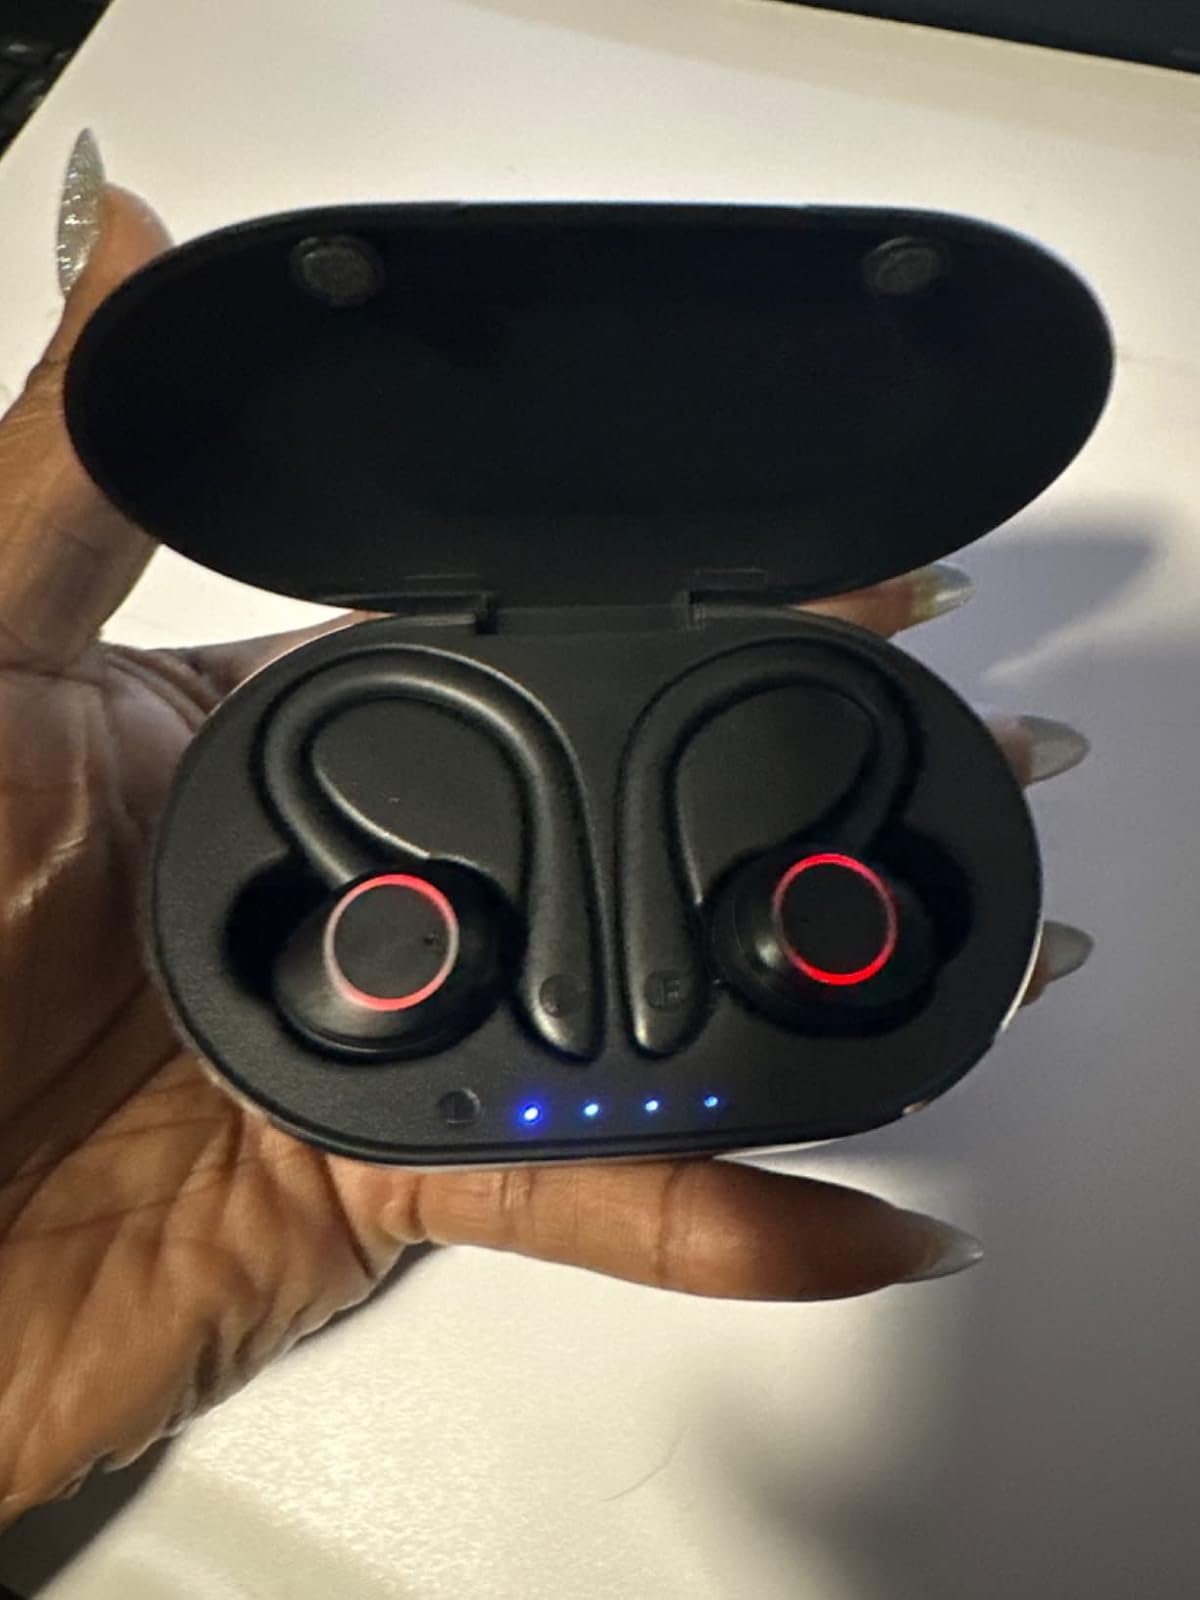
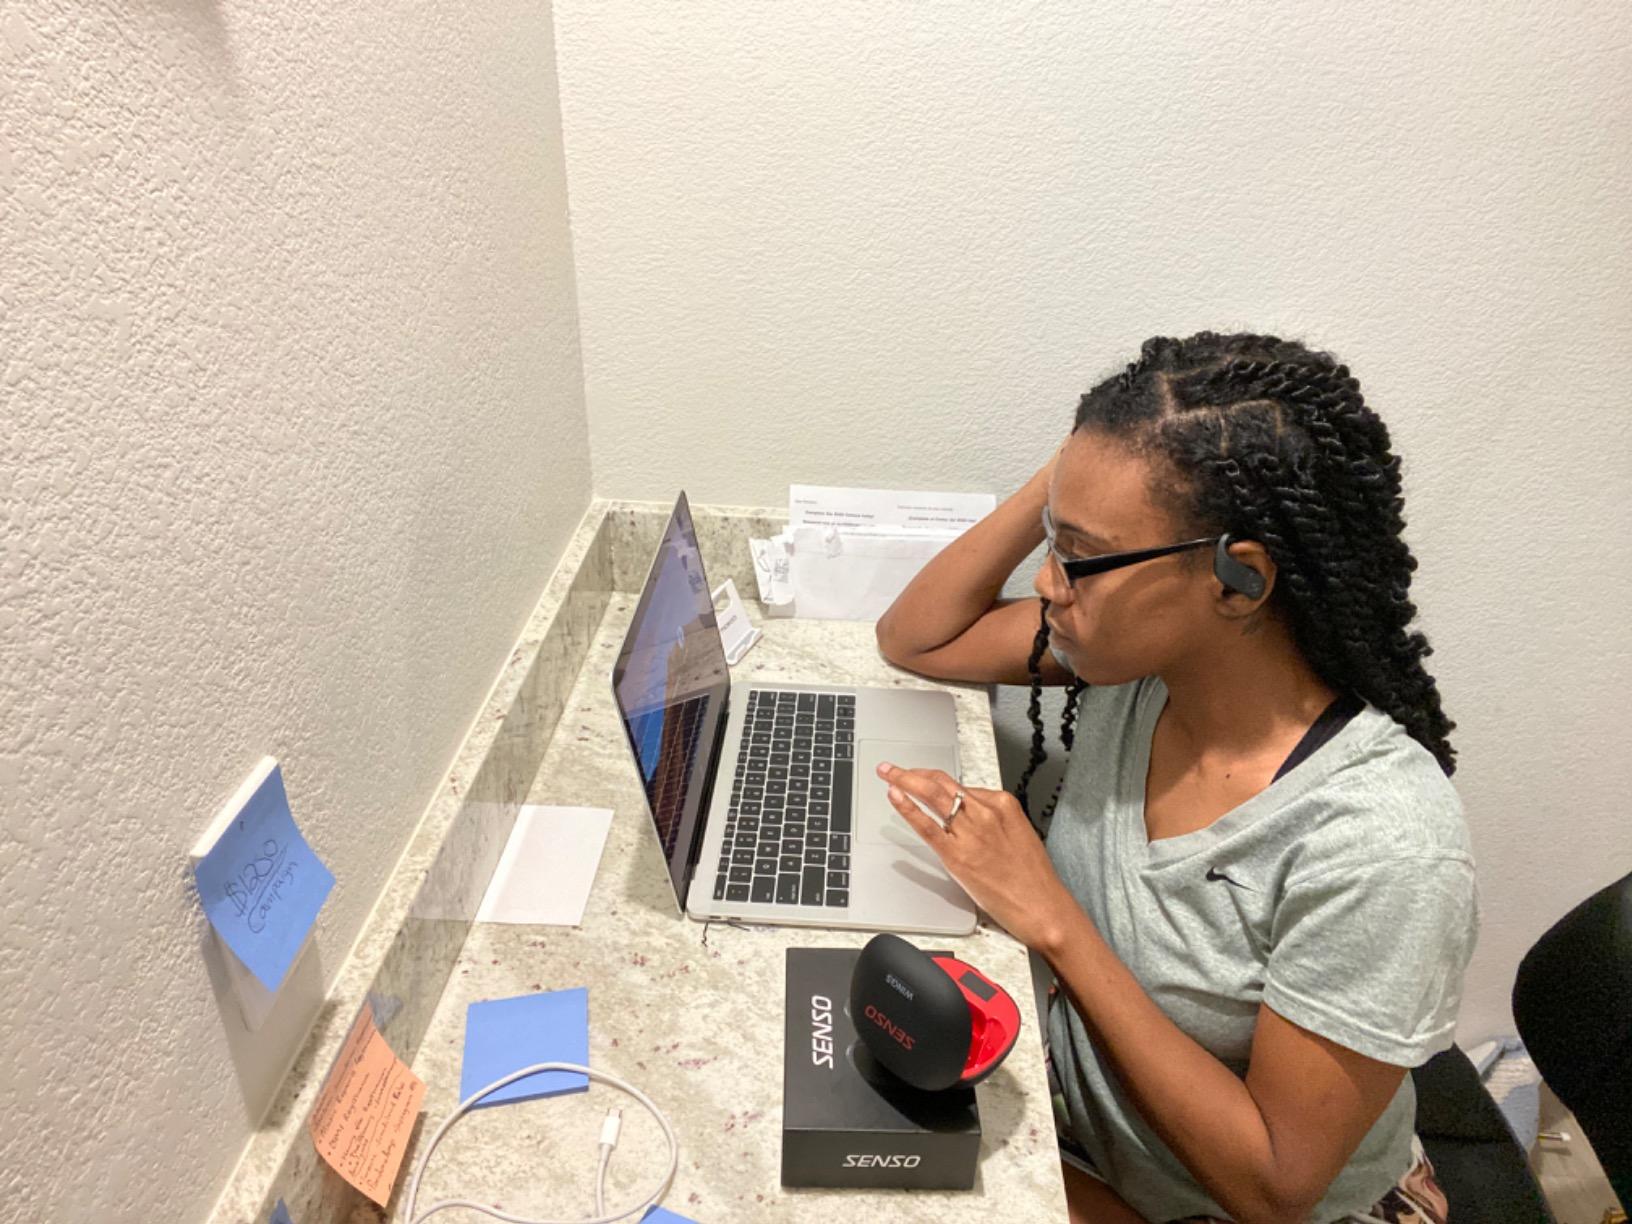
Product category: earbuds
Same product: no